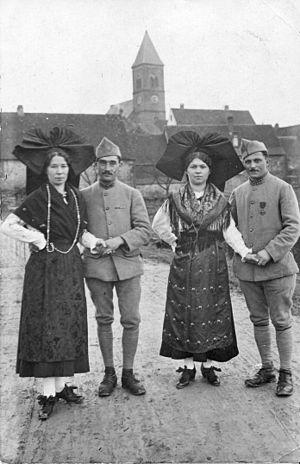
l'armée française victorieuse occupe l'Alsace qui réintègre la France après le traité de Versailles-Un artilleur du 15° régiment d'artillerie-155CTR-un fantassin du 239°